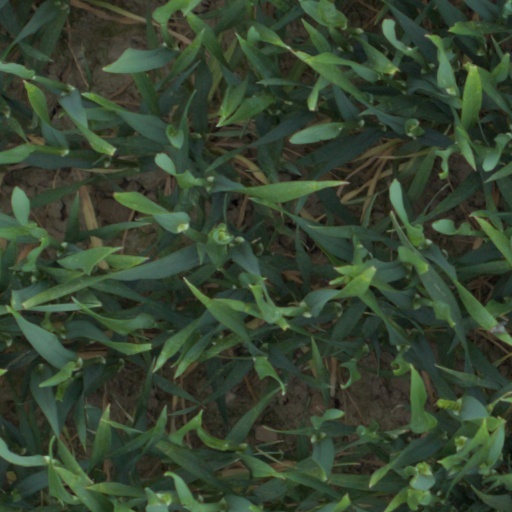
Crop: wheat